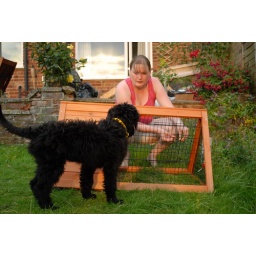
Mojo, a hearing dog for the deaf puppy in training. 12 weeks old and staying with us for the weekend.